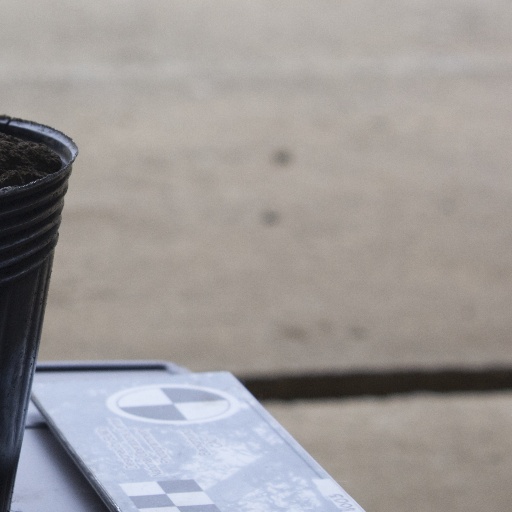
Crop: soybean